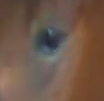
Face region: eyes (orbital_tightening_and_eye_area)
Pain indicator: not_present